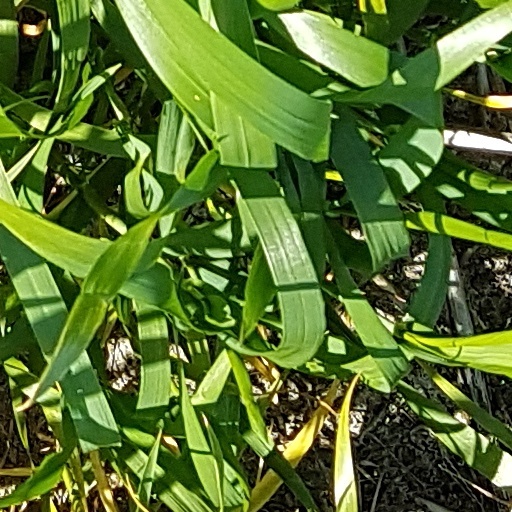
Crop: wheat